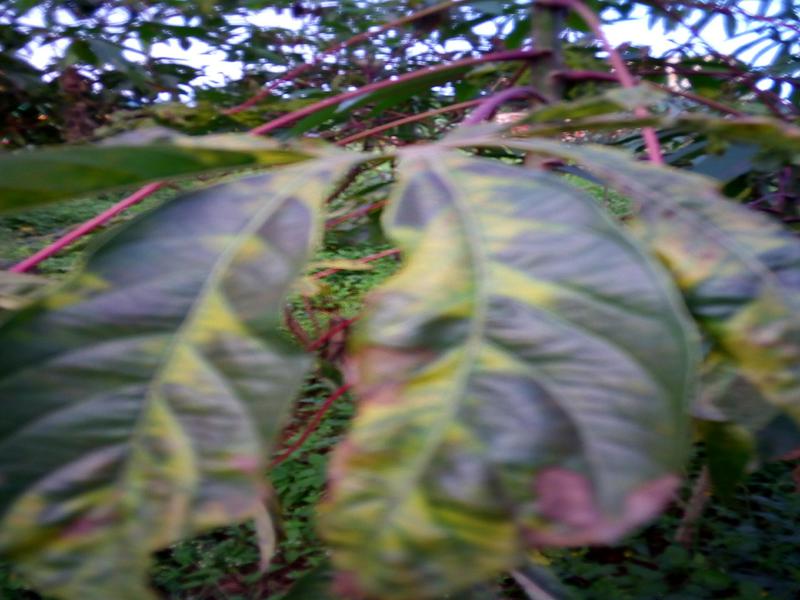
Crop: cassava
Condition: mosaic_disease